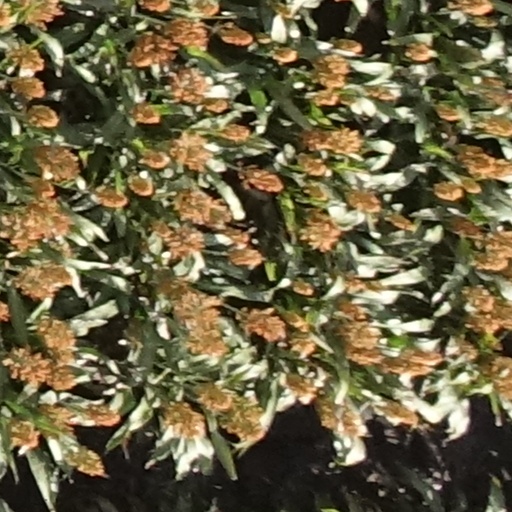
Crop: sorghum